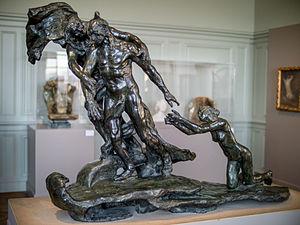
Camille Claudel, ""L'Âge mûr"", 1899, bronze, fonte Frédéric Carvilhani, après 1913 (?), Musée Rodin, Paris, France"
Le musée Rodin est un musée assurant depuis 1919 la conservation et la diffusion de l’œuvre d’Auguste Rodin. À travers ses deux sites, l'hôtel Biron de la rue de Varenne dans le 7ᵉ arrondissement à Paris et la villa des Brillants à Meudon, l’établissement conserve une collection composée de près de 6 800 sculptures, 8 000 dessins, 10 000 photographies anciennes et 8 000 autres objets d’art. Avec 700 000 visiteurs par an, le musée Rodin compte parmi les musées français les plus importants.
L'œil écoute est un ouvrage de Paul Claudel rassemblant un ensemble de textes sur des œuvres d’art et des artistes depuis 1935. La spécificité de L'œil écoute est d'être une composition poétique, une explication parabolique et une exégèse spirituelle. L'édition originale a été publiée en 1946, la version de 1965 comprend quarante-deux textes à la suite d'ajouts et de déplacements dans les éditions ultérieures.
L'Âge mûr dit aussi La Destinée ou Le Chemin de la vie ou encore La Fatalité est une des sculptures majeures de Camille Claudel. Il en existe une version en plâtre et deux épreuves en bronze, exposées respectivement aux musée d'Orsay et musée Rodin.
Camille Claudel née à Fère-en-Tardenois le 8 décembre 1864, et morte à Montdevergues le 19 octobre 1943, est une sculptrice et artiste peintre française.